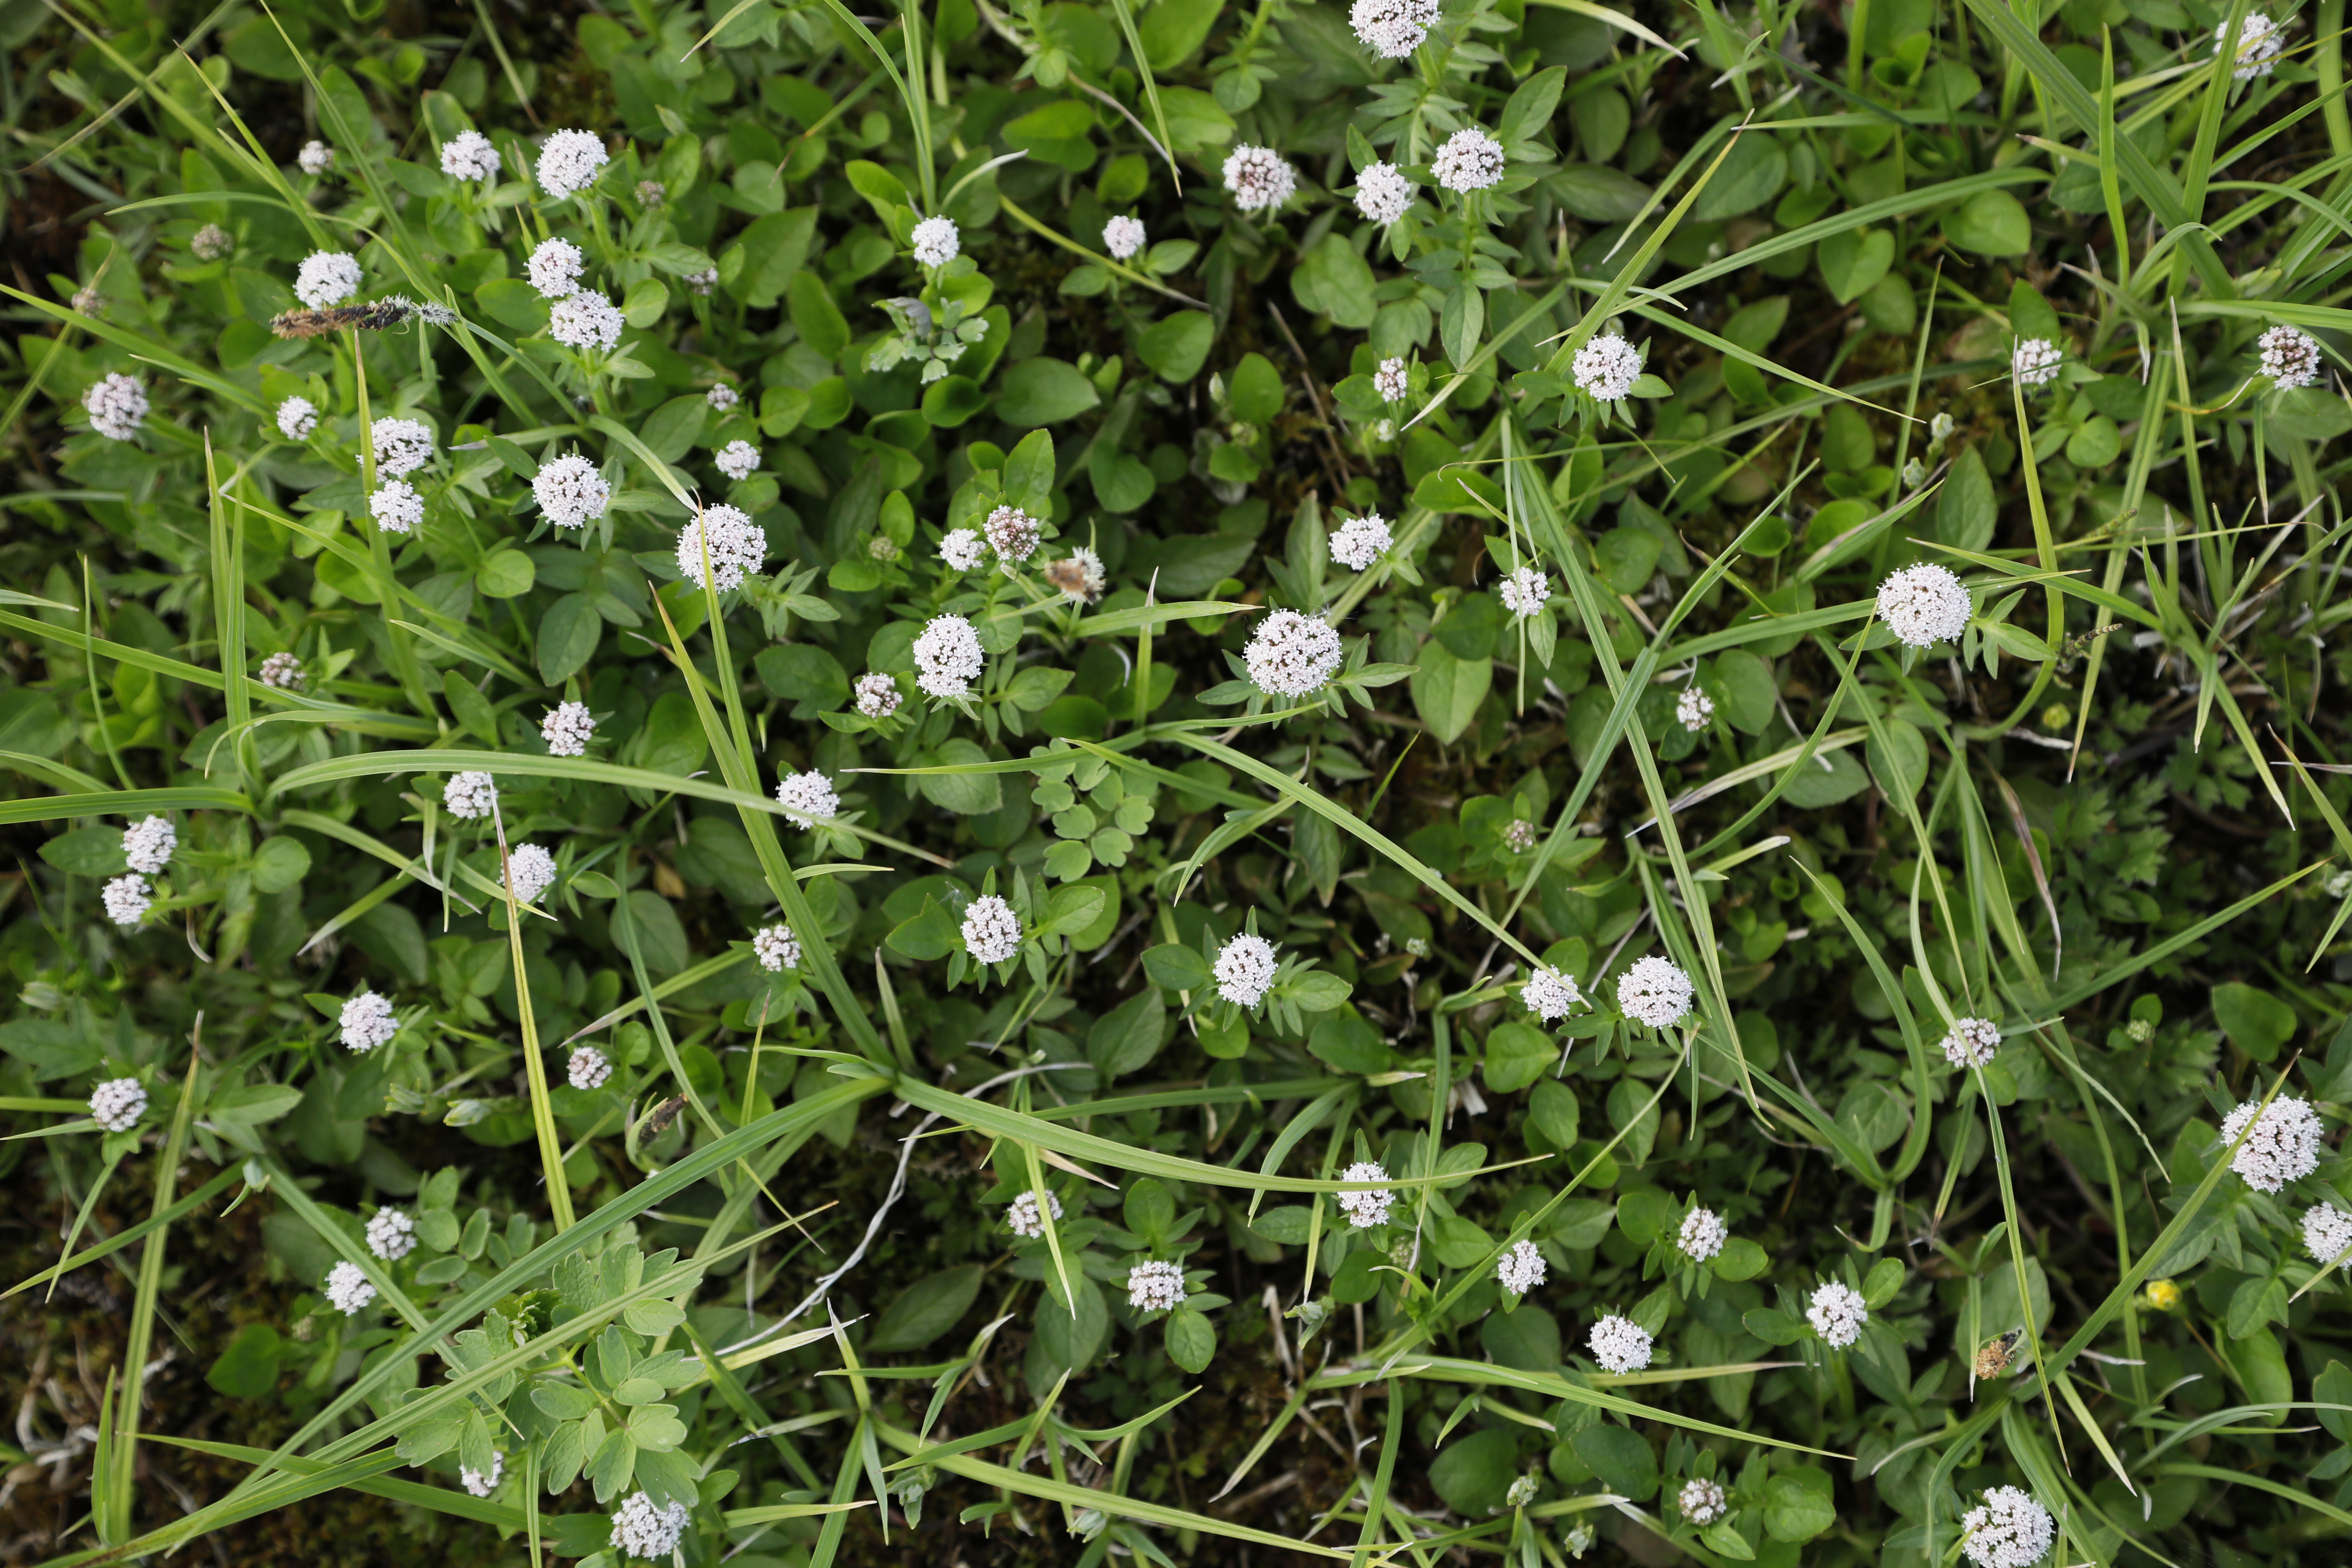
Plant species: Valeriana dioica